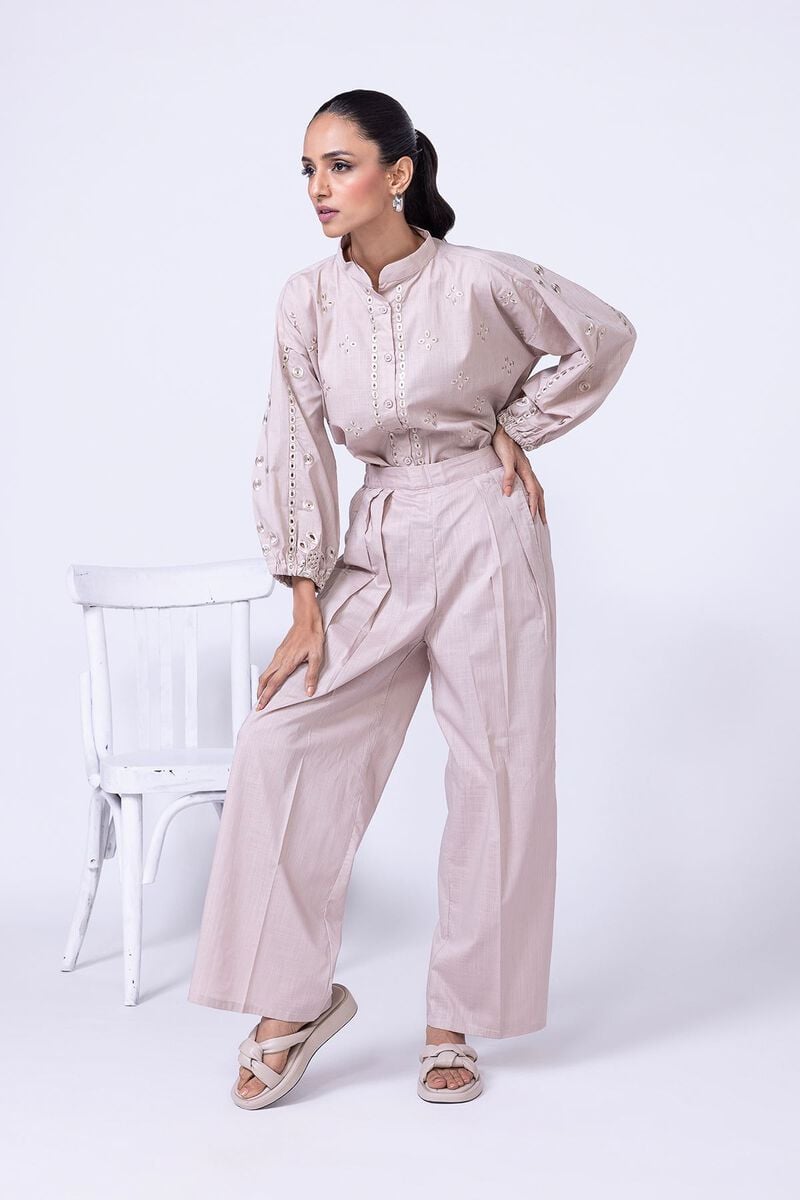
pink ditsy wide leg pants